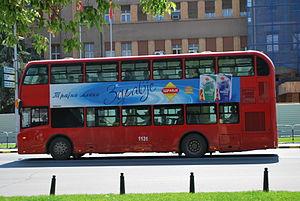
Skopje est la capitale et la plus grande ville de la Macédoine du Nord. Elle compte aujourd'hui un peu plus de 500 000 habitants, soit le tiers de la population totale du pays, dont une forte minorité d'Albanais et des communautés turque et rom. Seule métropole nord-macédonienne, elle concentre la majeure partie des fonctions administratives, économiques et culturelles du pays. Elle est située sur un important carrefour routier des Balkans, entre l'Égée et le Danube, et l'Adriatique et la mer Noire, et vit principalement de l'industrie métallurgique, agroalimentaire et textile.
Un bus à impériale est un autobus à deux niveaux. Ces bus sont très répandus dans le monde entier, à vocation soit touristique souvent en version décapotée, soit de transport en commun avec un toit carrossé, mais cette dernière utilisation est moins courante. Ce type de bus est très populaire dans certaines villes d'Europe et de certaines parties de l'Asie.